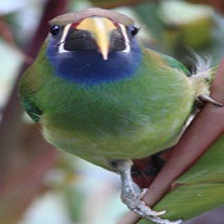
Species: BLUE THROATED TOUCANET
Scientific name: AULACORHYNCHUS CAERULEOGULARIS
ImageNet parent category: toucan